Explanatory style

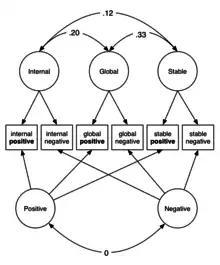
Liu Bates (2013) Model of Attributional Style

Attributional style is typically assessed using questionnaires such as the Attributional Style Questionnaire or ASQ, which assesses attributions for six negative and six positive hypothetical events, the Expanded Attributional Style Questionnaire or EASQ, which assesses attributions for eighteen hypothetical negative events, and various scales that assess attributions for real events, such as the Real Events Attributional Style Questionnaire or the Attributions Questionnaire. Although these scales provide empirical methodology for study of attributional style, and considerable empirical data support the Abramson–Seligman–Teasdale model of depression, there has been dispute about whether this concept really exists. Cutrona, Russell and Jones, for example, found evidence for considerable cross-situational variation and temporal change of attributional style in women suffering from post-partum depression. Xenikou notes, however, that Cutrona, Russell and Jones found more evidence for the cross-situational consistency of stability and globalism than of internalization. More data in support of long-term stability of attributional style has come from a diary study by Burns and Seligman. Using a technique called Content Analysis of Verbatim Explanation (CAVE), these authors found stable patterns of attributional style over a long time period.